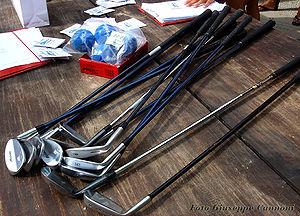
Le Beach Golf est littéralement le golf sur sable. Ce jeu est né d’une étude de marketing, avec le but d’extirper la préconception qui voit le golf comme élitiste et circonscrit : il démolit les strictes règles du golf.